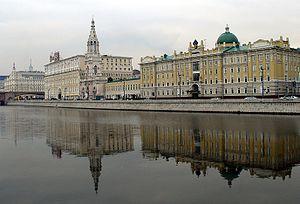
Le quai Sainte-Sophie est un quai de Moscou.